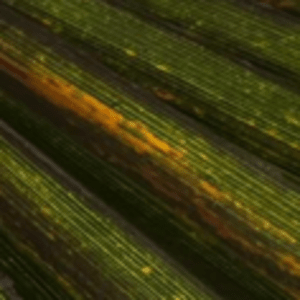
Label: Manganese Deficiency